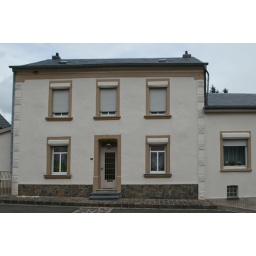
Huis aan de weg, nabij Trois Vierges /Elwen Ulflingen. Typical house on the road near Trois Vierges (Staedtchen)